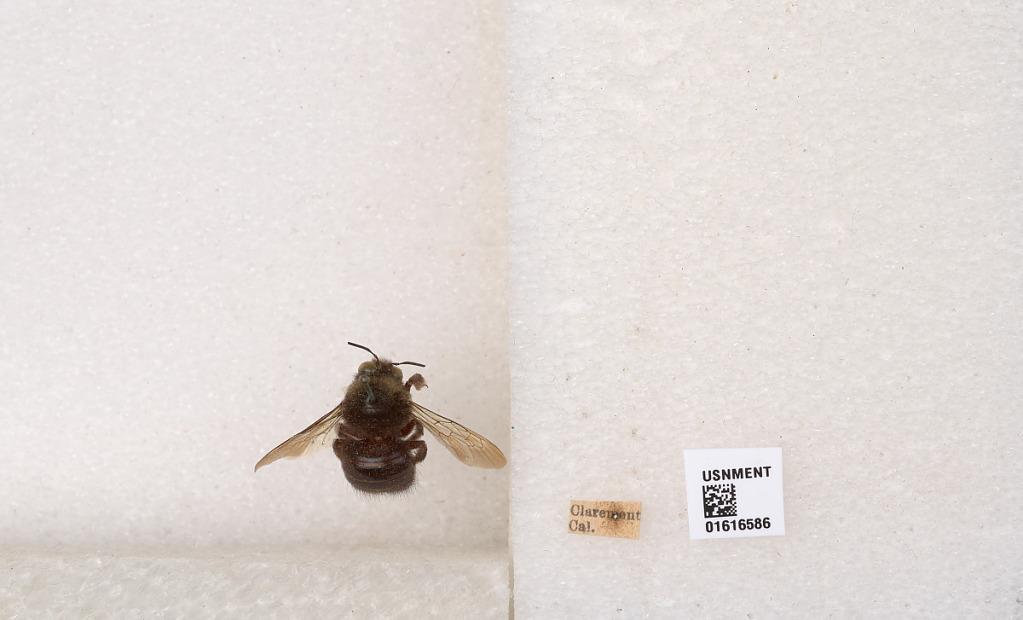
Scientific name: Xylocopa (Notoxylocopa) tabaniformis parkinsoniae Cockerell
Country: United States
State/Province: California
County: Los Angeles
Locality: Claremont
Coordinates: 34.0967, -117.72